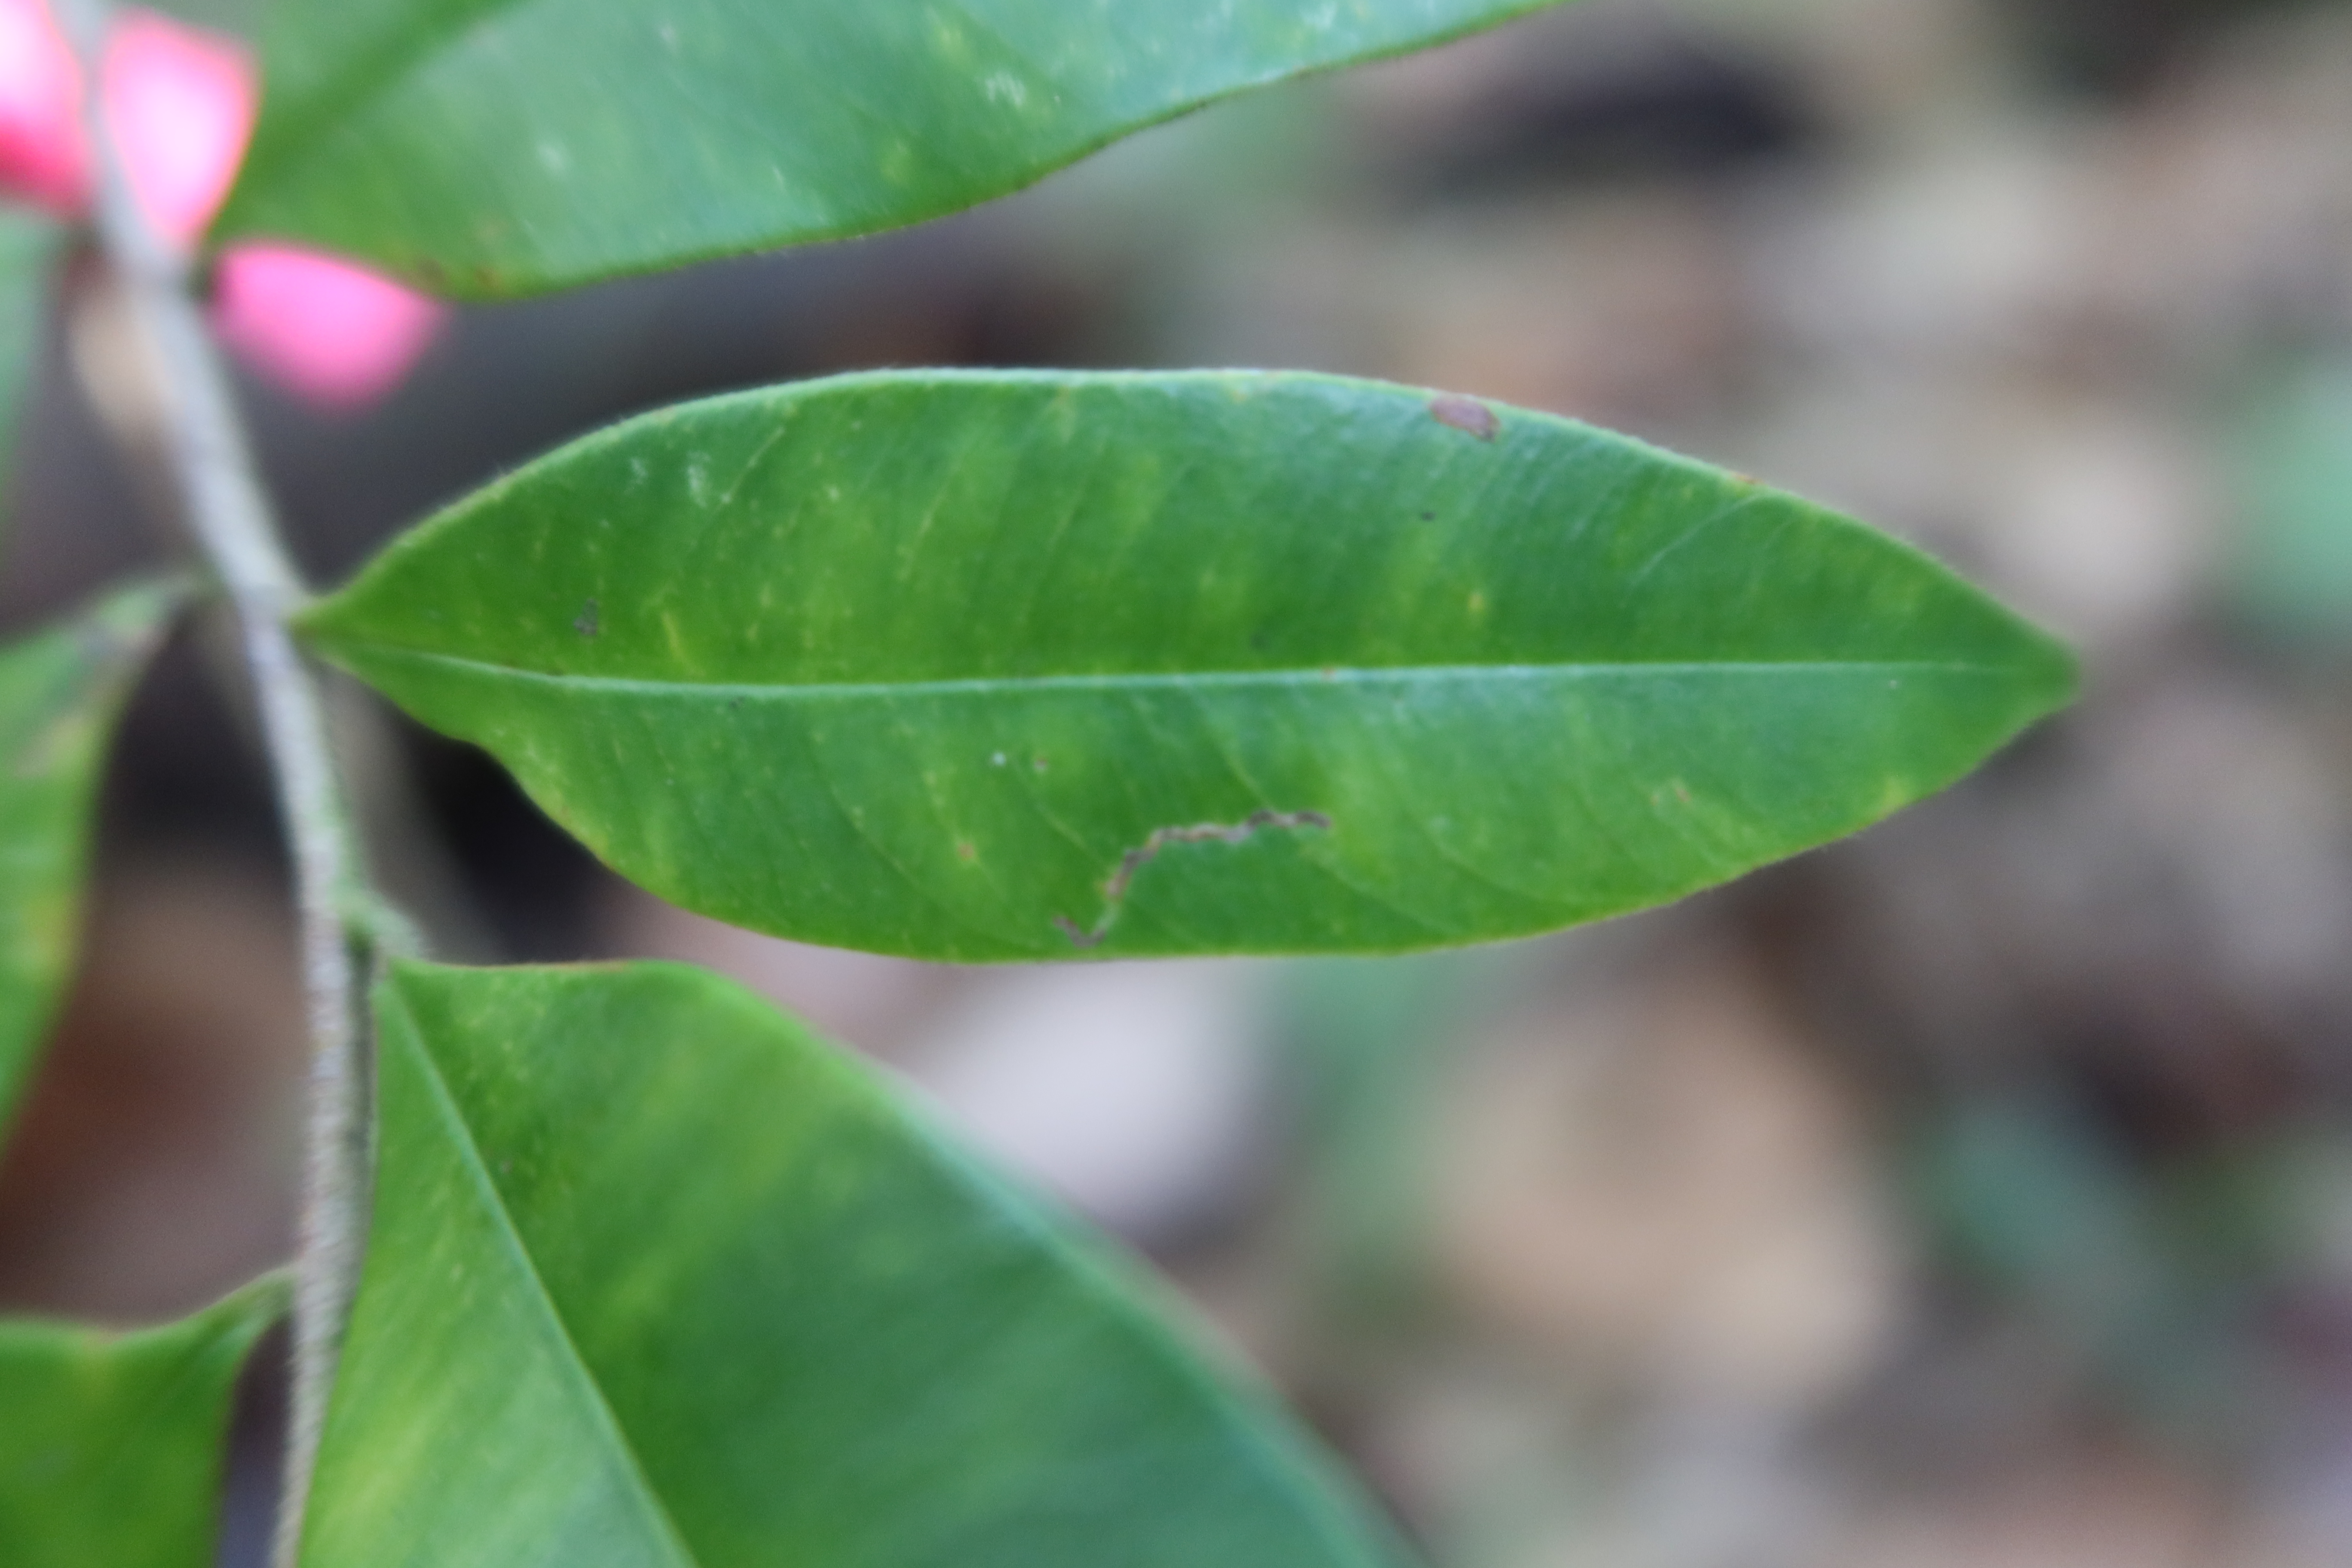
Label: Downy mildew